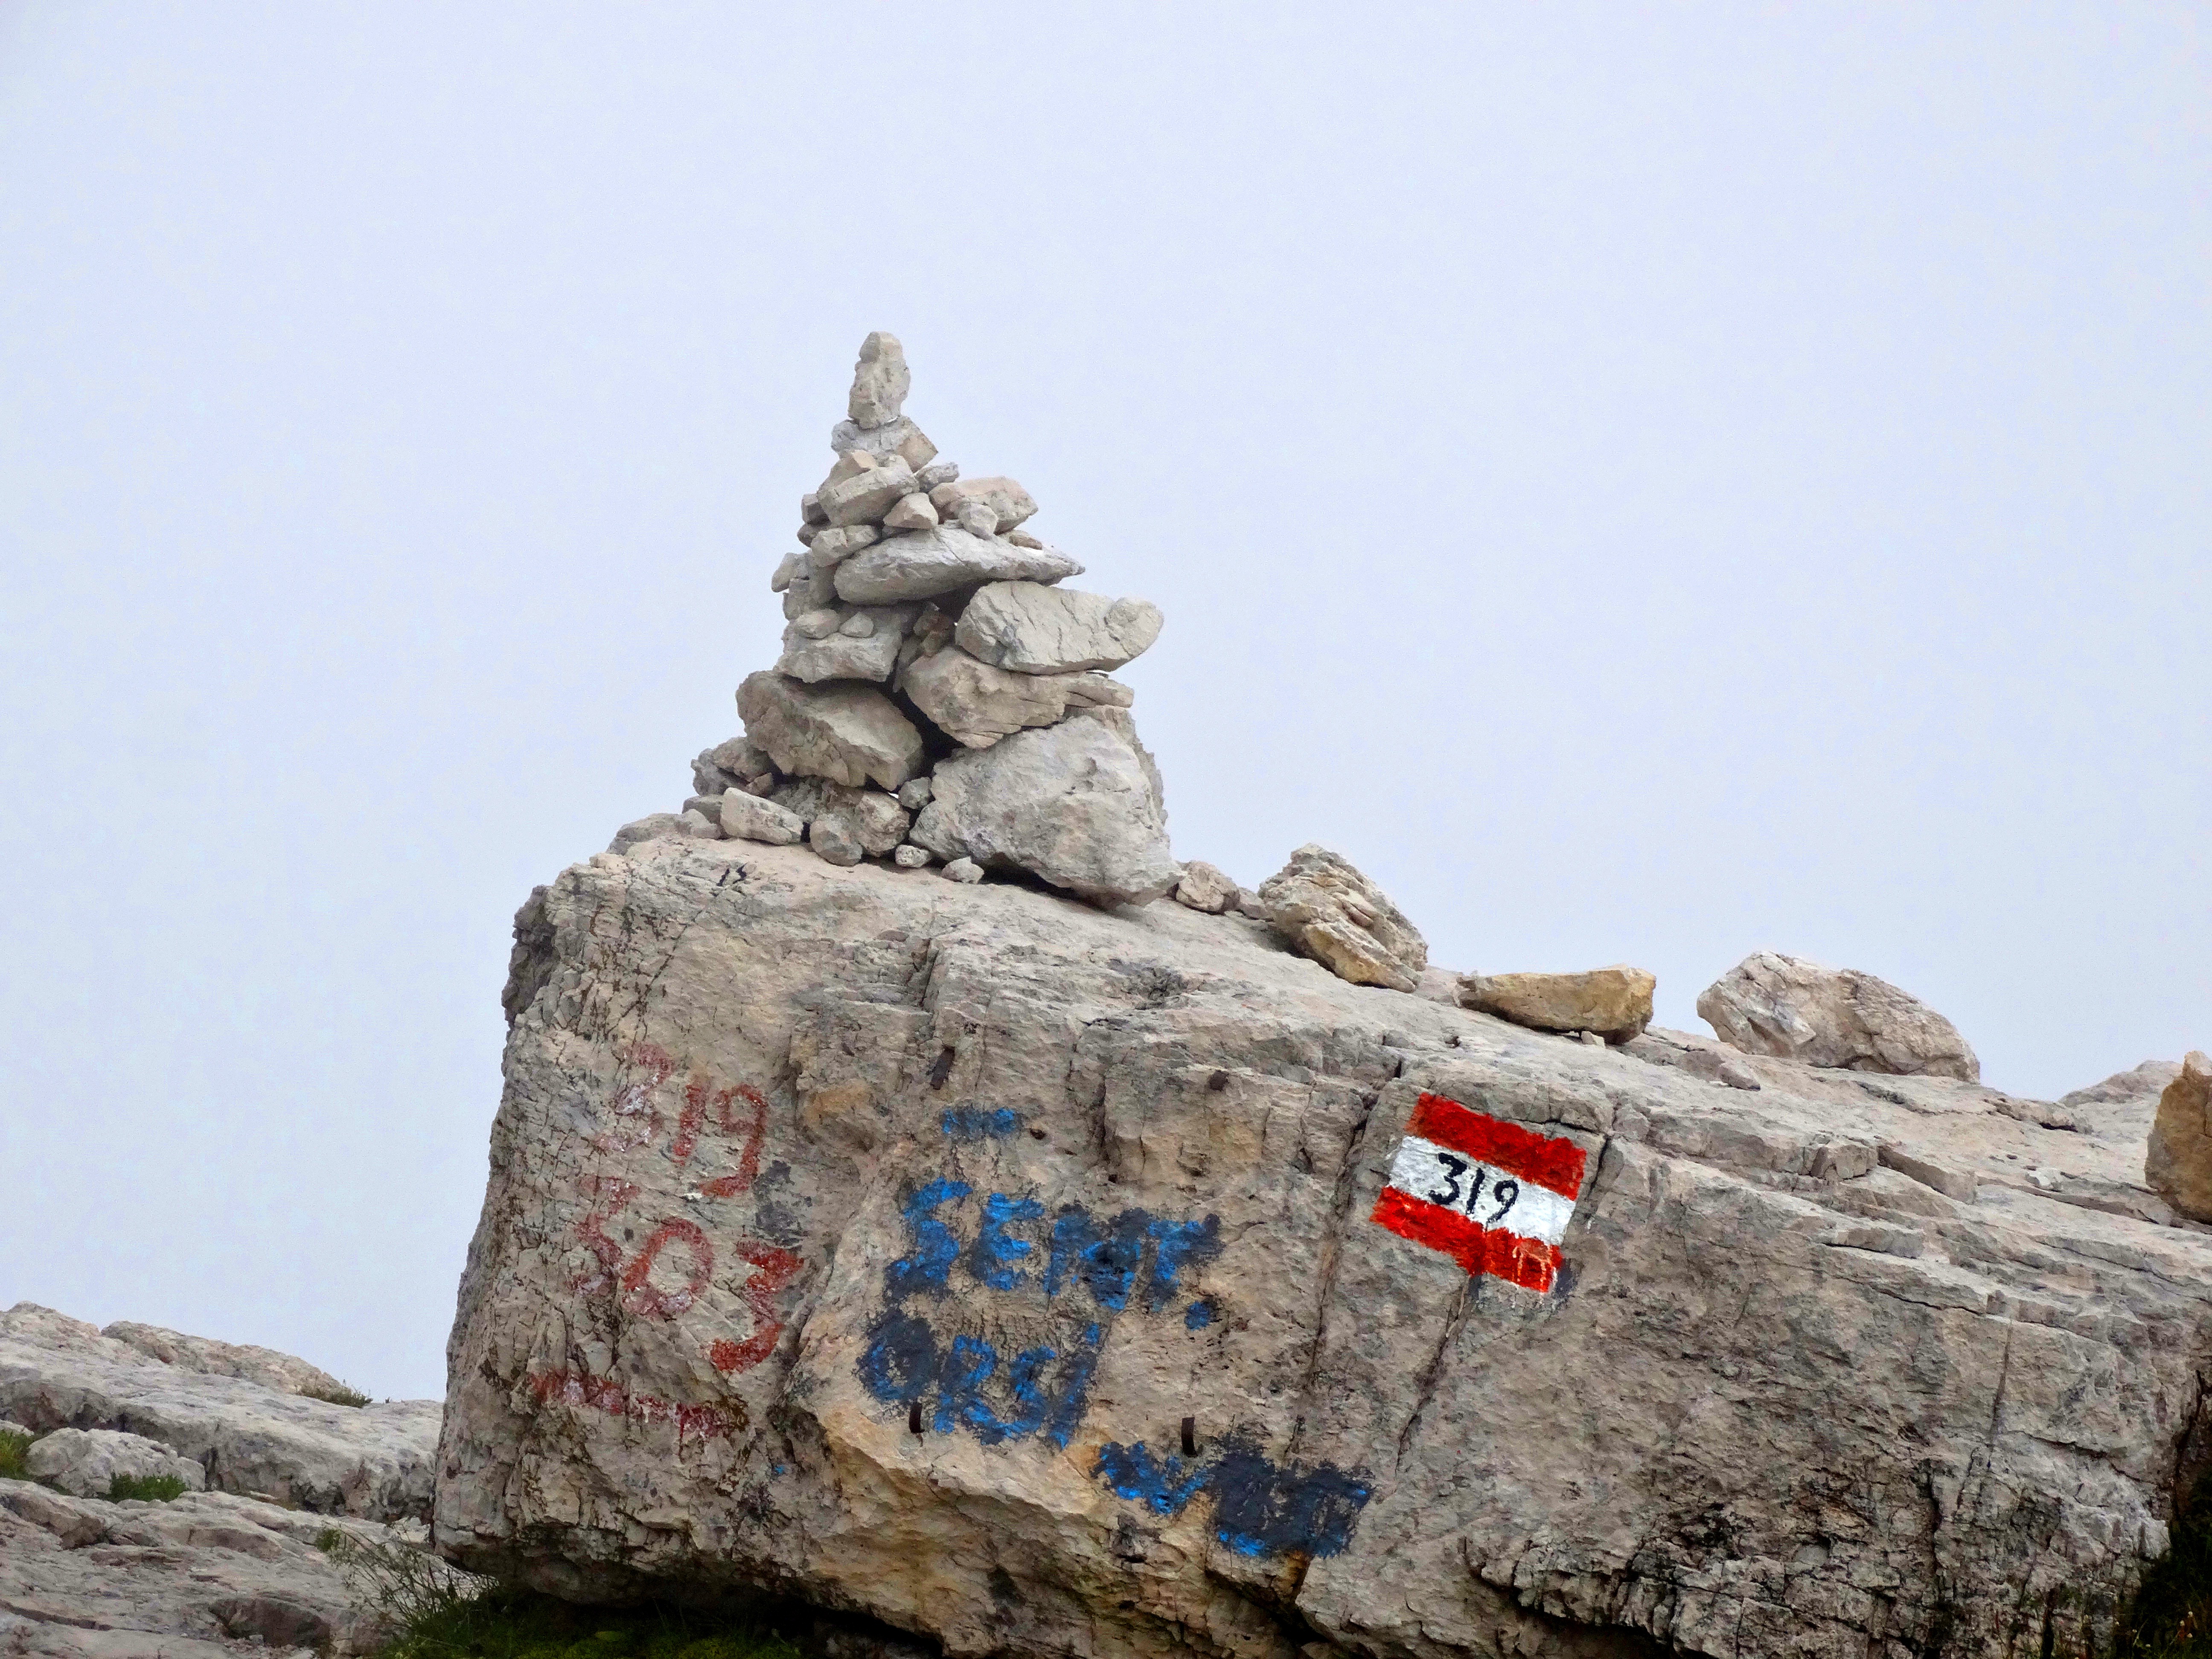
sand, rock, mountain, trail, monument, statue, terrain, sculpture, art, geology, temple, monolith, waymark, ancient history